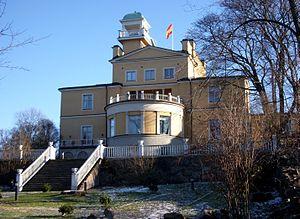
Voici les représentations diplomatiques de l'Espagne à l'étranger :